1998 Latvian parliamentary election

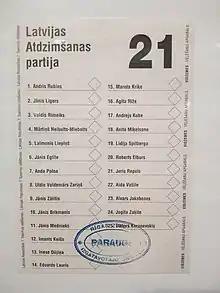
Example of ballot paper

Parliamentary elections were held in Latvia on 3 October 1998. The People's Party emerged as the largest party in the Saeima, winning 24 of the 100 seats.